Globus pallidus

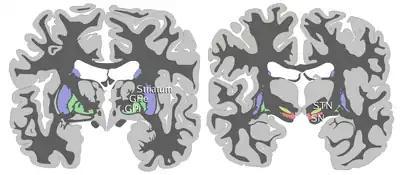
Coronal slices of human brain showing the basal ganglia. ROSTRAL: striatum, globus pallidus (GPe and GPi) CAUDAL: subthalamic nucleus (STN), substantia nigra (SN)

This area of the basal ganglia receives input from another area, called the striatum, which has two parts, the caudate nucleus and the putamen. This data is routed to the thalamus, either directly or indirectly. In the case of the interna, one area of the globus pallidus, the structure can feed directly to the thalamus. The externa, which lies on the outside of this structure, feeds information to the interna, where it can be passed on to the thalamus.